Brookfield station (Illinois)

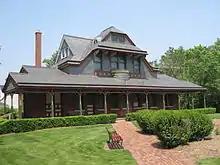
The old Brookfield station, now a museum.

Brookfield station was originally built in 1889 as Grossdale station, when Samuel Eberly Gross, a Chicago lawyer, began selling building lots platted from farms and woodlands he had acquired along both sides of the Chicago, Burlington & Quincy Railroad line. Brookfield itself was originally known as "Grossdale," the name a request by Gross in return for the land used by the railroad. The station was the first building Gross erected in the new subdivision. In 1981 the original station house was moved across the tracks onto the corner of Brookfield Avenue and Forest Avenue, and now houses the Brookfield Historical Society. The current Brookfield station serves as a standard commuter railroad station, while the old Grossdale station has been on the National Register of Historic Places since 1982.